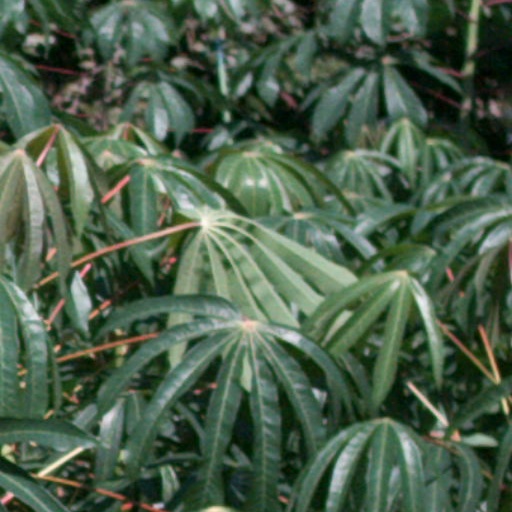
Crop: cassava